Riau

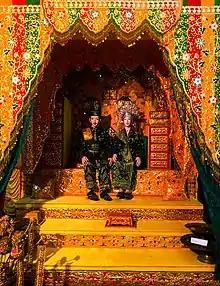
A traditional Malay wedding replica in Museum Sang Nila Utama, Pekanbaru. Malays form the largest ethnic group in the province, with 45% of the population in 2010.

Riau is considered a very ethnically diverse province. As of 2010, the ethnic groups in Riau consist of Malays (43%), Javanese (25%), Minangkabau (8%), Batak (12%), Banjar (4%), Chinese (2%), and Bugis (2%). The Malays are the largest ethnic group with a composition of 45% of the entire population of the province. They generally come from coastal areas in Rokan Hilir, Dumai, Bengkalis, Pulau Meranti, up to Pelalawan, Siak, Inderagiri Hulu and Inderagiri Hilir. Riau was once the seat of great Malay sultanates, such as the Sultanate of Siak Sri Indrapura, the Pelalawan Sultanate and the Indragiri Sultanate.